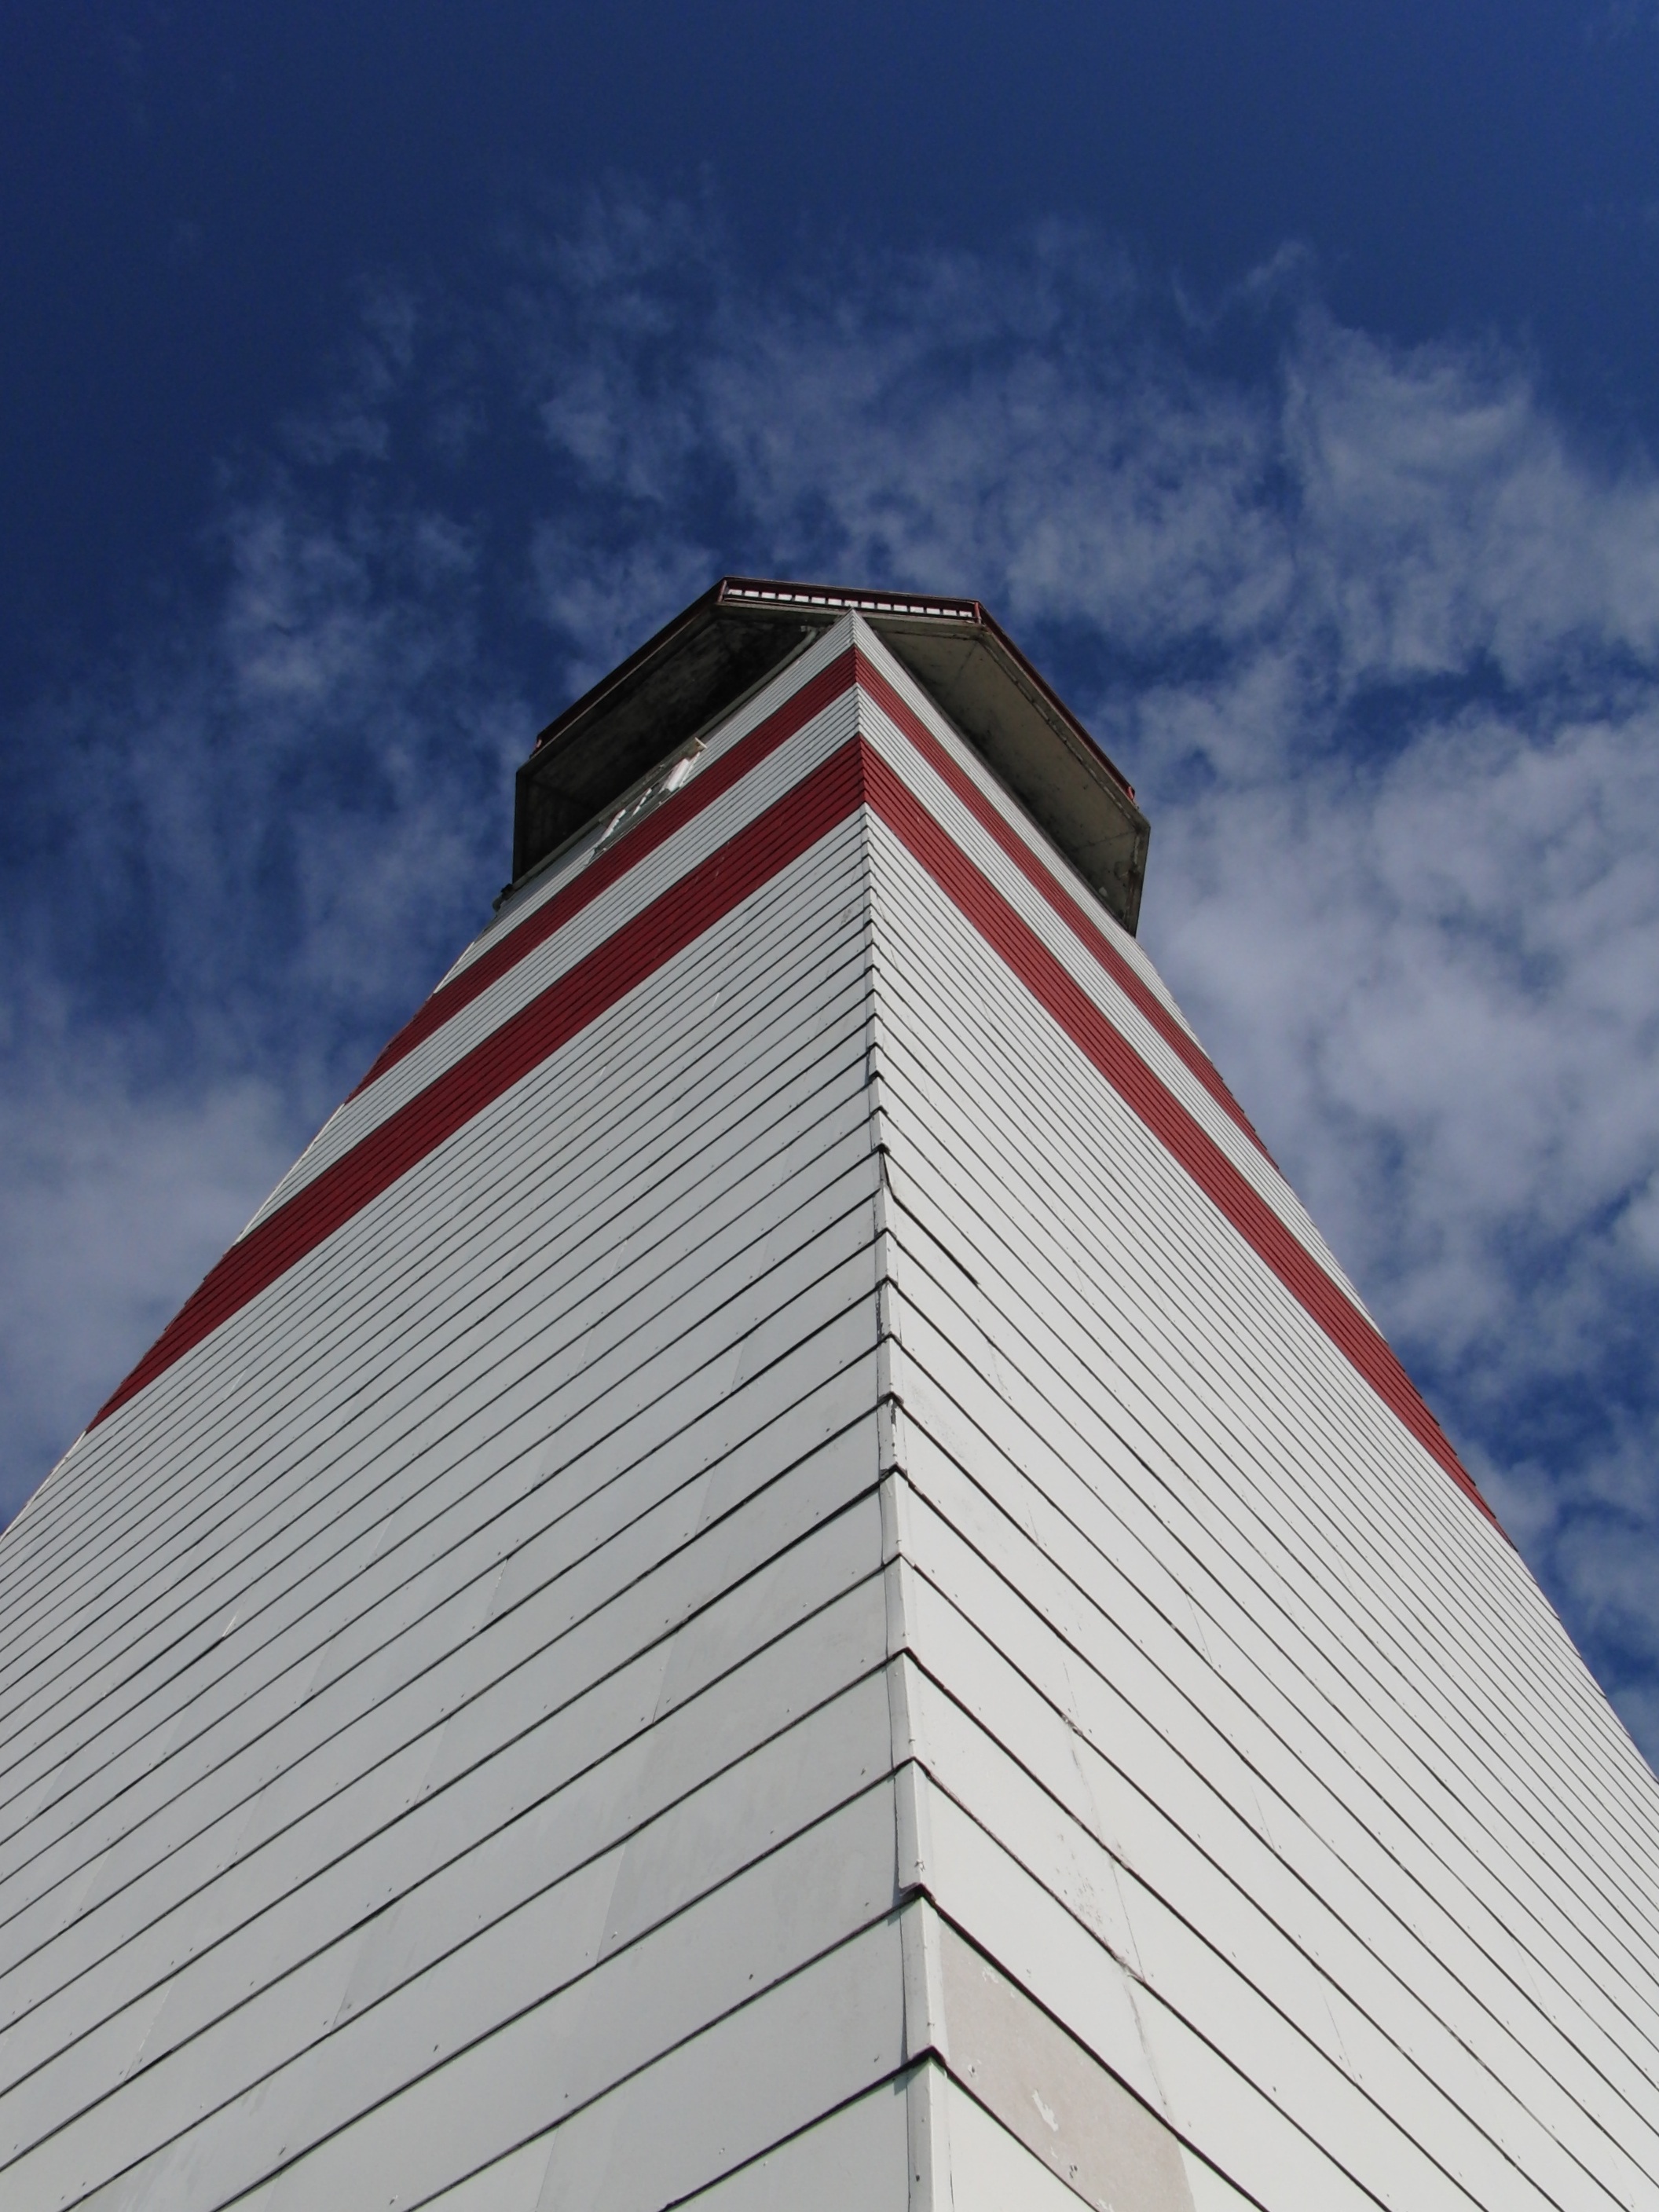
landscape, sea, coast, water, nature, ocean, cloud, lighthouse, architecture, sky, white, house, roof, building, skyscraper, travel, coastline, tower, facade, beacon, tourism, tower block, blue sky, clouds, nautical, navigation